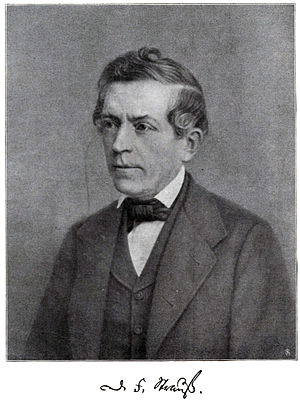
David Friedrich Strauss
Fotografisk portræt af David Friedrich Strauss fra 1908.
David Friedrich Strauss, var en tysk forfatter, filosof og protestantisk teolog.